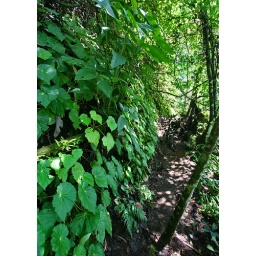
Walking next to a plant wall in Corcovado.